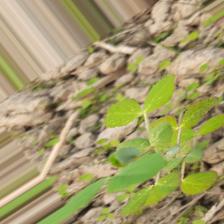
Label: Powdery Mildew